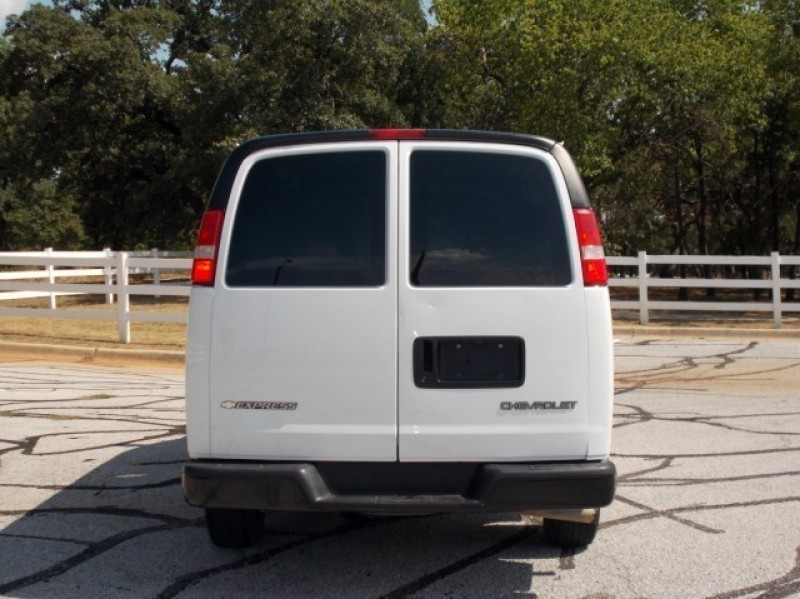
Car model: 2007 Chevrolet Express Cargo Van